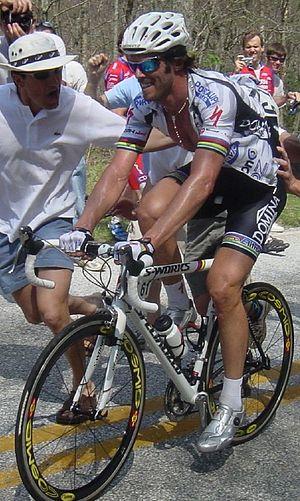
L'équipe cycliste Saeco est une ancienne équipe cycliste professionnelle saint-marinaise, puis italienne.